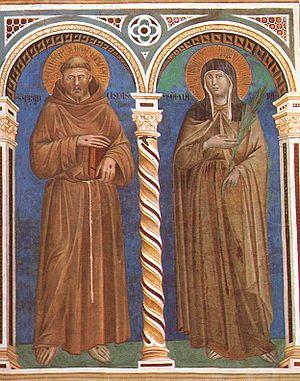
La Volta dei Dottori della Chiesa est une peinture a fresque, attribuée au Maestro d'Isacco, datable de 1291-1295, située dans l'église supérieure de la basilique Saint-François d'Assise. La voûte s'étant écroulée lors du séisme de 1997, il ne reste plus aujourd'hui que quelques fragments malgré les restaurations.